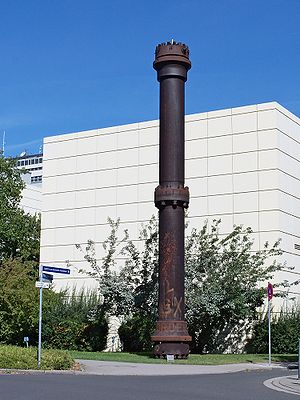
Haber-Bosch-processen / Processen
En historisk (1921) højtryks stålreaktor til produktion af ammoniak via Haber-Bosh processen udstillet på Karlsruher Institut für Technologie, Tyskland.
Haber-Bosch processen - nogle gange omtalt som Haber-processen - er en industriel implementering af reaktionen mellem nitrogen- og hydrogengas. Det er den primære metode til ammoniakproduktion: